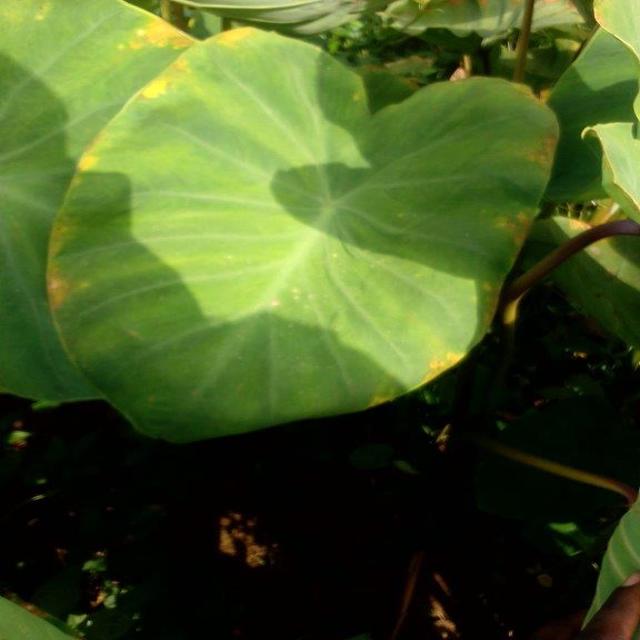
Label: Mid_Blight